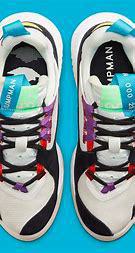
Brand: Jordan
Model: Delta 3